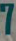
Number: 7